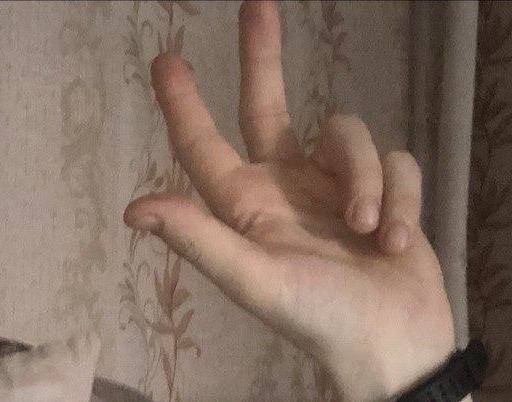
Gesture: three2